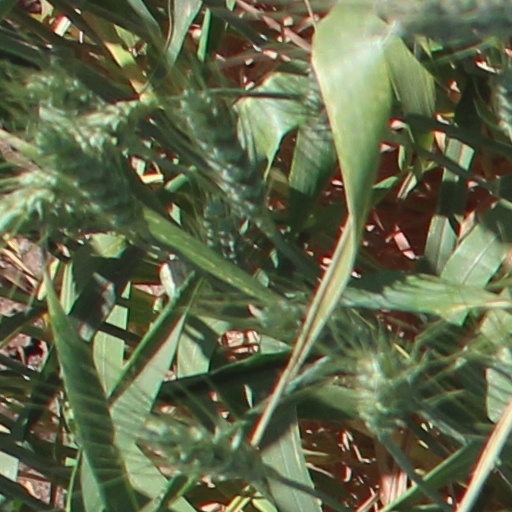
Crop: wheat